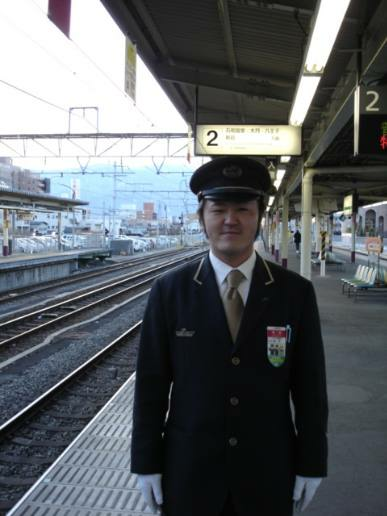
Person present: Yes